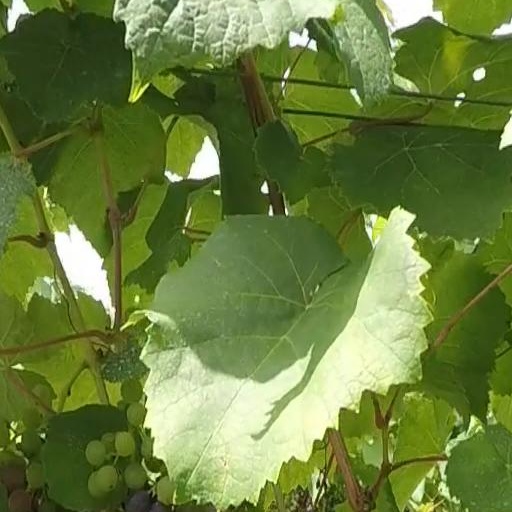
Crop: grape